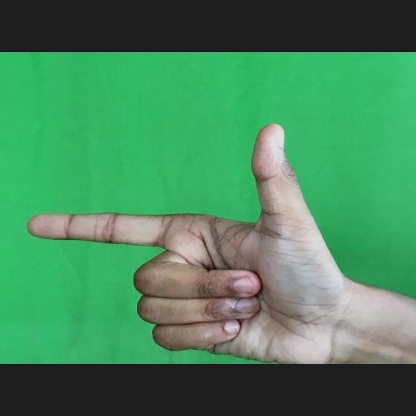
Mudra: Chandrakala